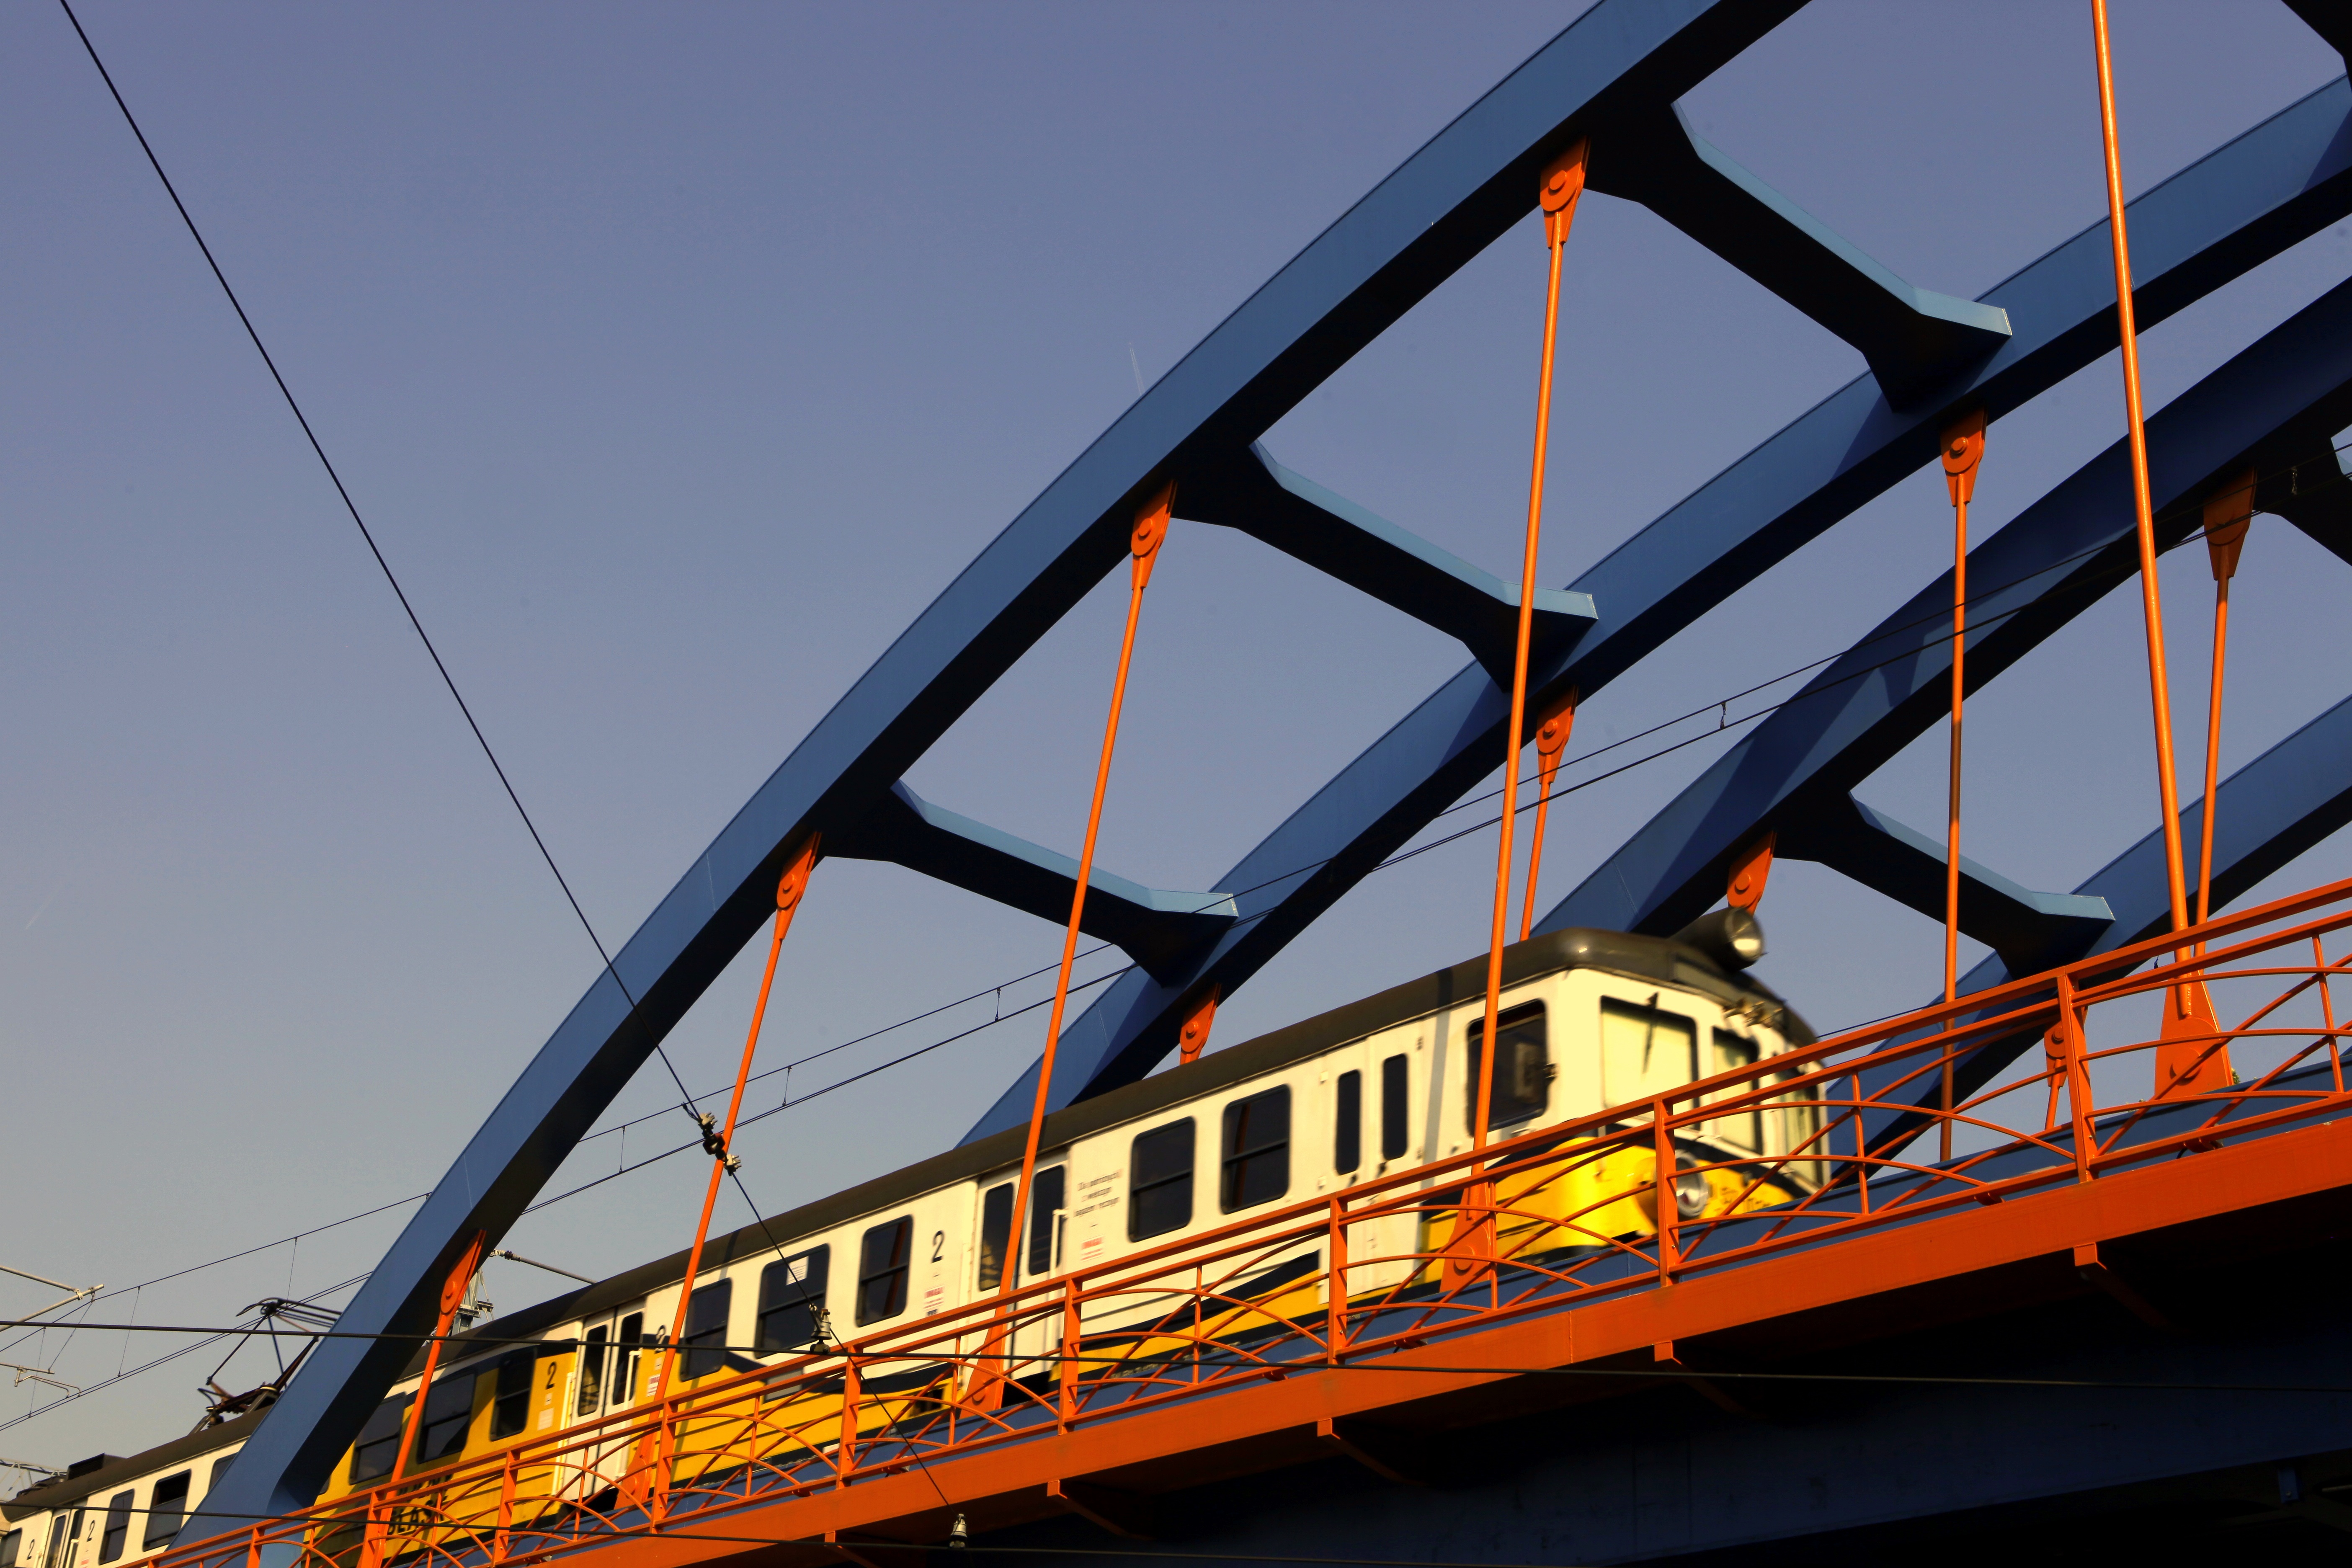
architecture, structure, track, railway, bridge, train, overpass, transport, vehicle, metal, communication, stadium, public transport, tracks, rails, iron, traction, passenger, the viaduct, the design of the, railway line, railway bridge, freight transport, truss bridge, skyway, rolling stock, sport venue